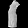
Label: Dress